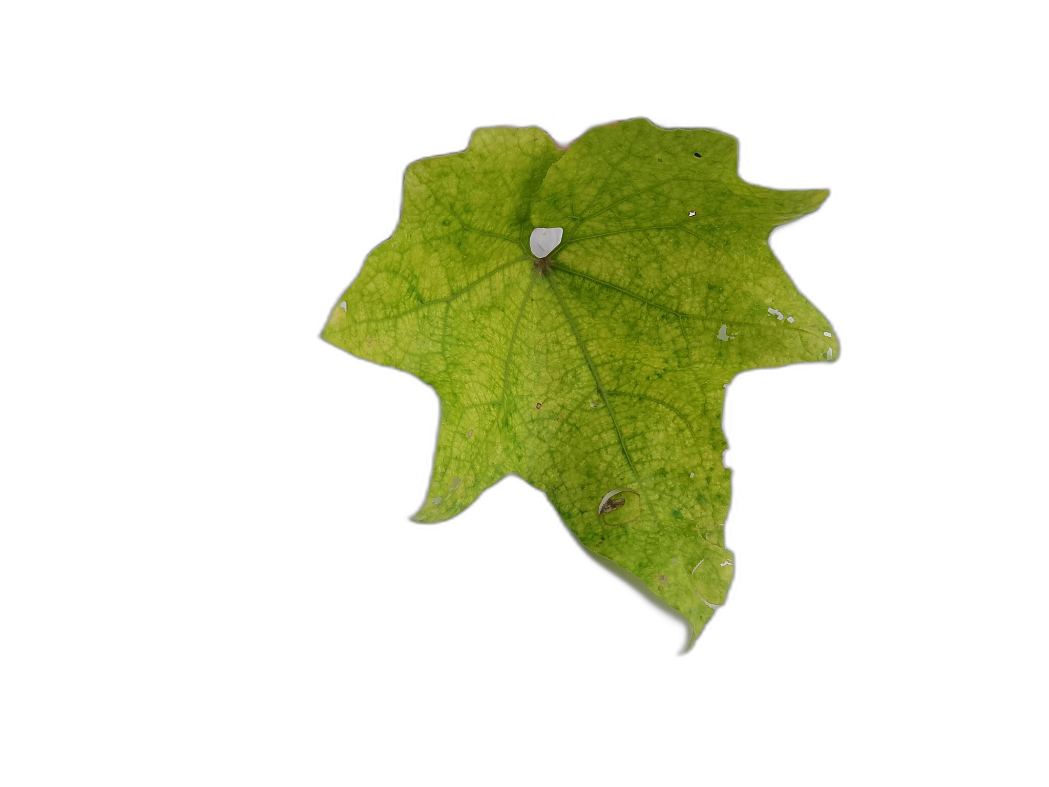
Crop: Zucchini
Label: Downy_Mildew